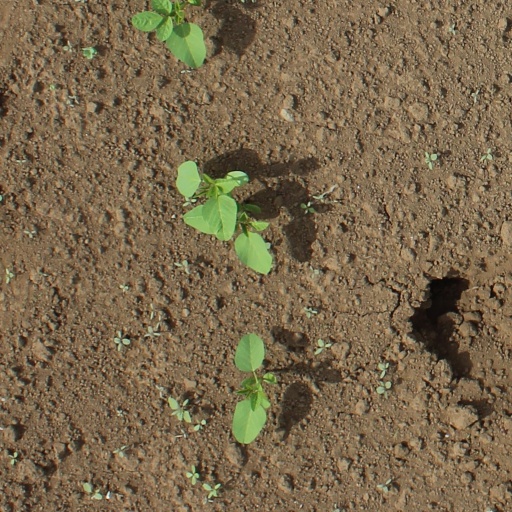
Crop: soybean